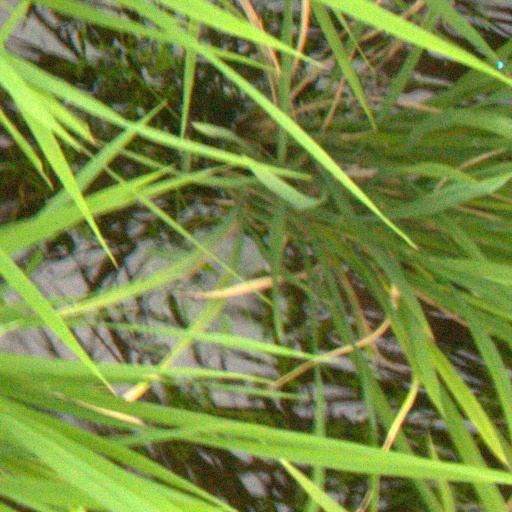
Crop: rice